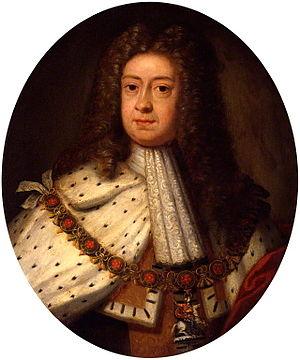
George Iᵉʳ fut roi de Grande-Bretagne du 1ᵉʳ août 1714 jusqu'à sa mort. Il fut antérieurement élevé à la condition de duc de Brunswick-Lunebourg et de prince-électeur du Saint-Empire romain germanique à partir de 1698.